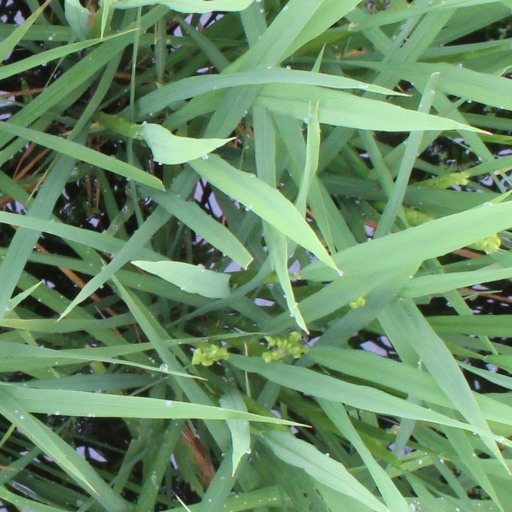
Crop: rice